List of ancient great powers

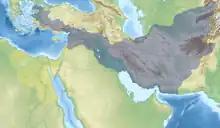
Spread of Buddhism to the West during the reign of Maurya Empire

The Kingdom of Aksum was an important trading nation originating from Northern Ethiopia in northeastern Africa, growing from the proto-Aksumite period ca. 4th century BC to achieve prominence by the 1st century AD. It was a major player in the commerce between the Roman Empire and Ancient India and the Aksumite rulers facilitated trade by minting their own currency. The state established its hegemony over the declining Kingdom of Kush and regularly entered the politics of the kingdoms on the Arabian peninsula, and would eventually extend its rule over the region with the conquest of the Himyarite Kingdom. At its peak it controlled Much of Ethiopia, Eritrea, Djibouti, Sudan, Somalia, Yemen, and Saudi Arabia. It was considered by historians as one of the most powerful military powers in the world.